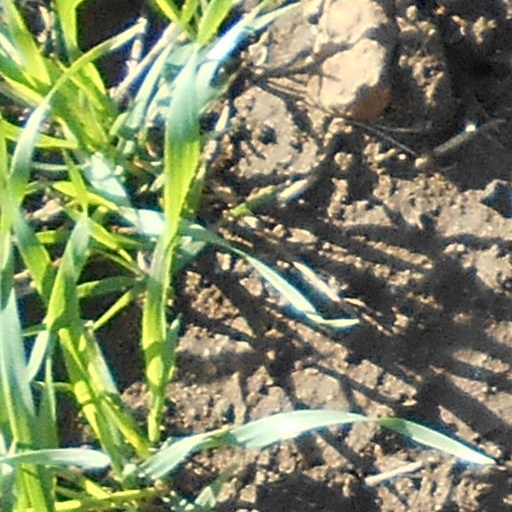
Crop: wheat